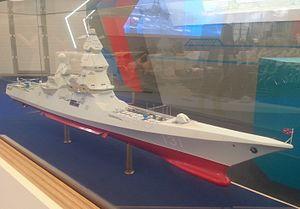
La marine russe, officiellement nommée la flotte maritime militaire de Russie depuis 1992, est la composante navale des Forces armées de la fédération de Russie. La désignation internationale des navires de guerre russes est RFS - « Russian Federation Ship ».
La Classe Lider est un projet de classe de destroyer de Russie.